Center for International Stabilization and Recovery

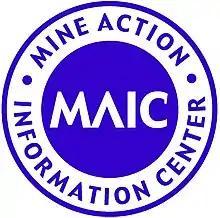
Former logo

The "Journal of ERW and Mine Action" is a print and online magazine for the global landmine, ERW and post-conflict community. It is published three times a year; the print magazine has a circulation of 1,500, two-thirds outside the US, and the online site receives 135,000 views annually. The journal contains editorials, articles, reports, reviews, profiles dealing with current practices, new equipment and techniques, procedures, lessons learned and newsworthy information. The Journal is written by field experts along with in-house contributions, and is funded by contracts from the United States Department of State's Bureau of Political-Military Affairs, and the United States Department of Defense's Night Vision and Electronic Sensors Directorate.